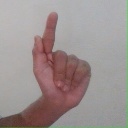
अक्षर: ळ